USS PC-1264

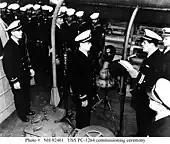
Lt. Eric Purdon, the ship's first commanding officer, reads the official orders directing him to assume command.

From that point, until "PC-1264" was out of service, she was in the charge of African American Ensign Samuel L. Gravely, Jr. Ensign Gravely had first reported aboard on 2 May 1945, and, at the time of the ship's decommissioning, was serving as her executive officer. "PC-1264" was the first sailing assignment of future Admiral Gravely, the first African American to attain that rank.